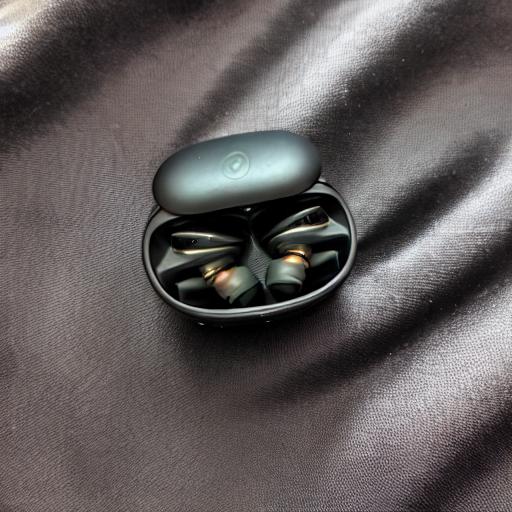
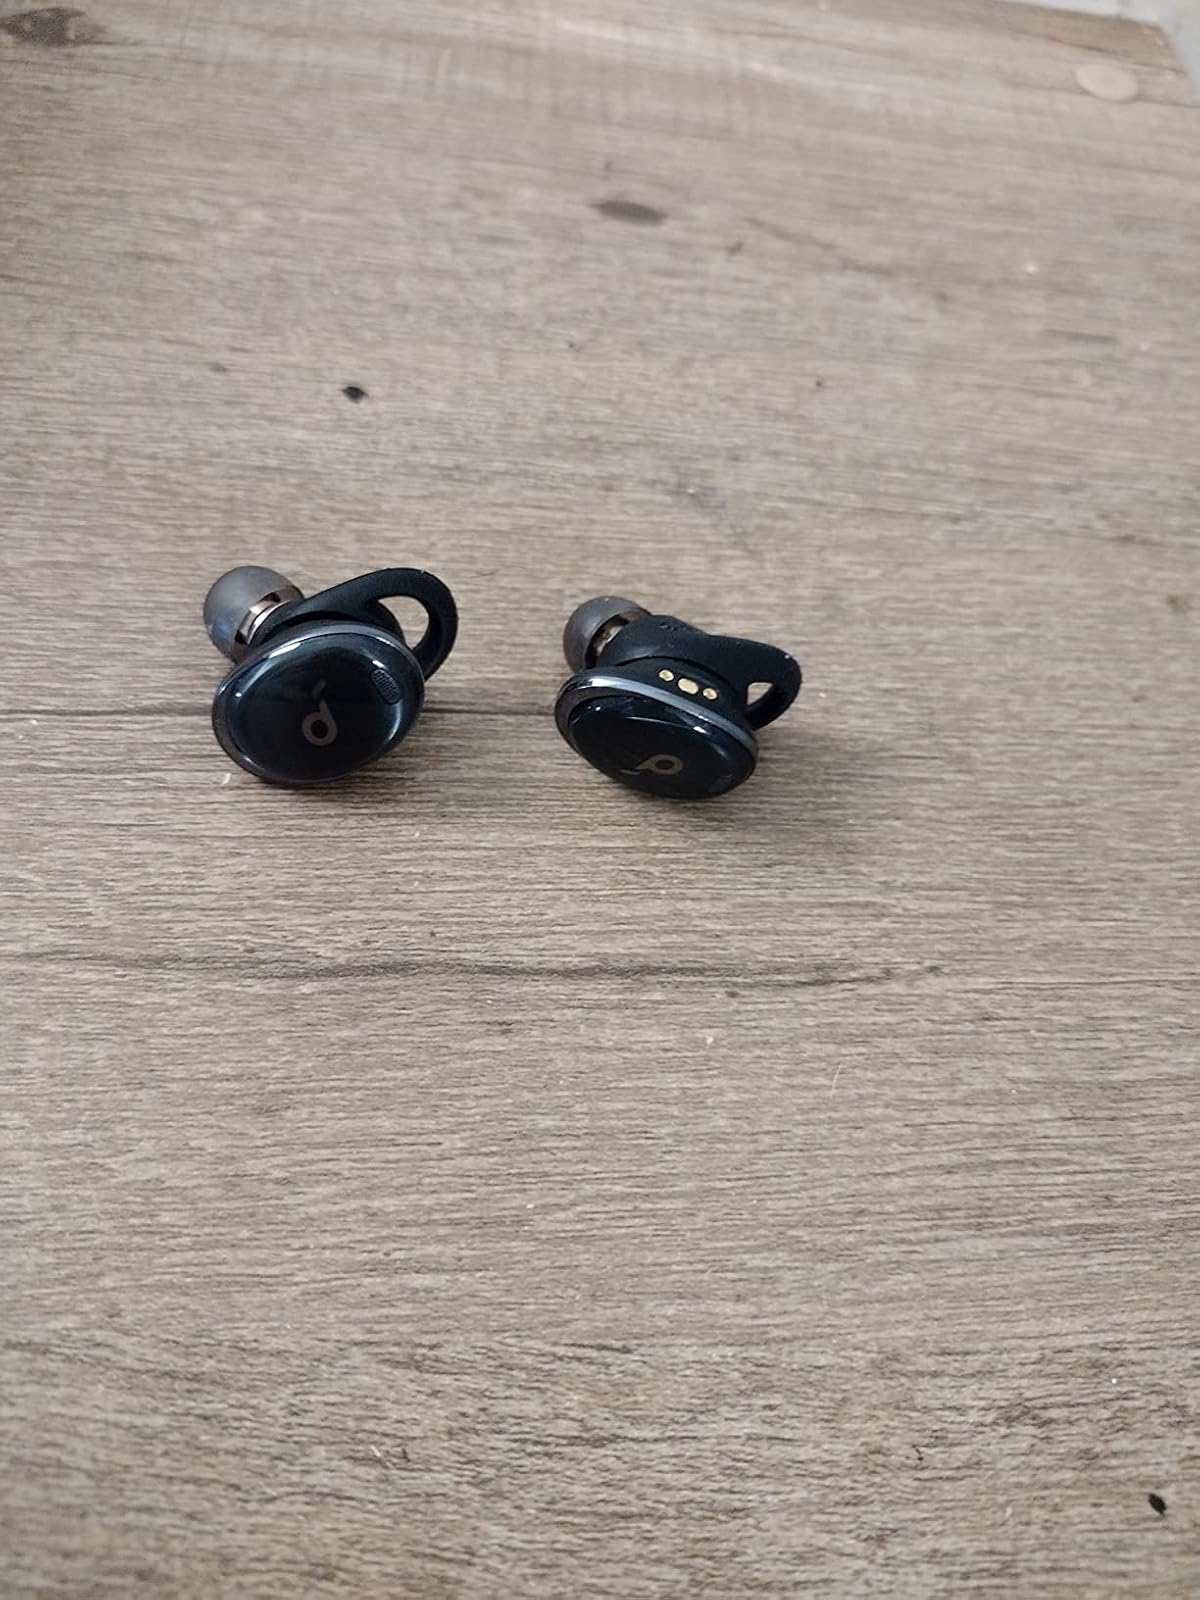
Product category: earbuds
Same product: no